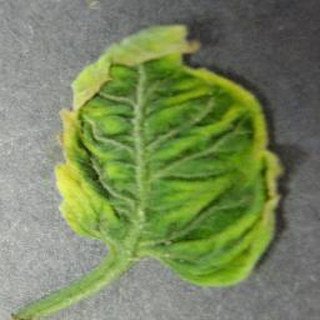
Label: tomato_yellow_leaf_curl_virus